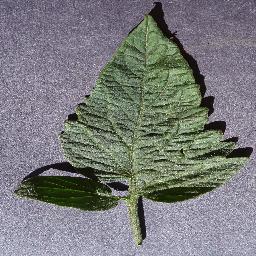
Label: Tomato___healthy